Dassault Ouragan

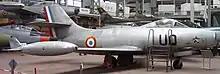
MD450 Ouragan on display with wingtip fuel tanks.

In August 1950, prior to the delivery of any pre-production aircraft, the French government placed an initial order for 150 production Ouragans, with ambitions for as many 850 Ouragans in service with the "Armee de l'Air". In 1952, the Ouragan formally entered squadron service with the French Air Force in 1952, where it started to replace aircraft such as the British De Havilland Vampire.